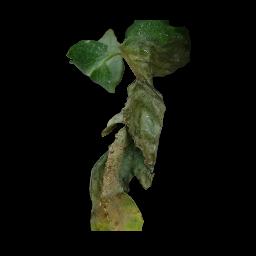
Label: Tomato___Late_blight